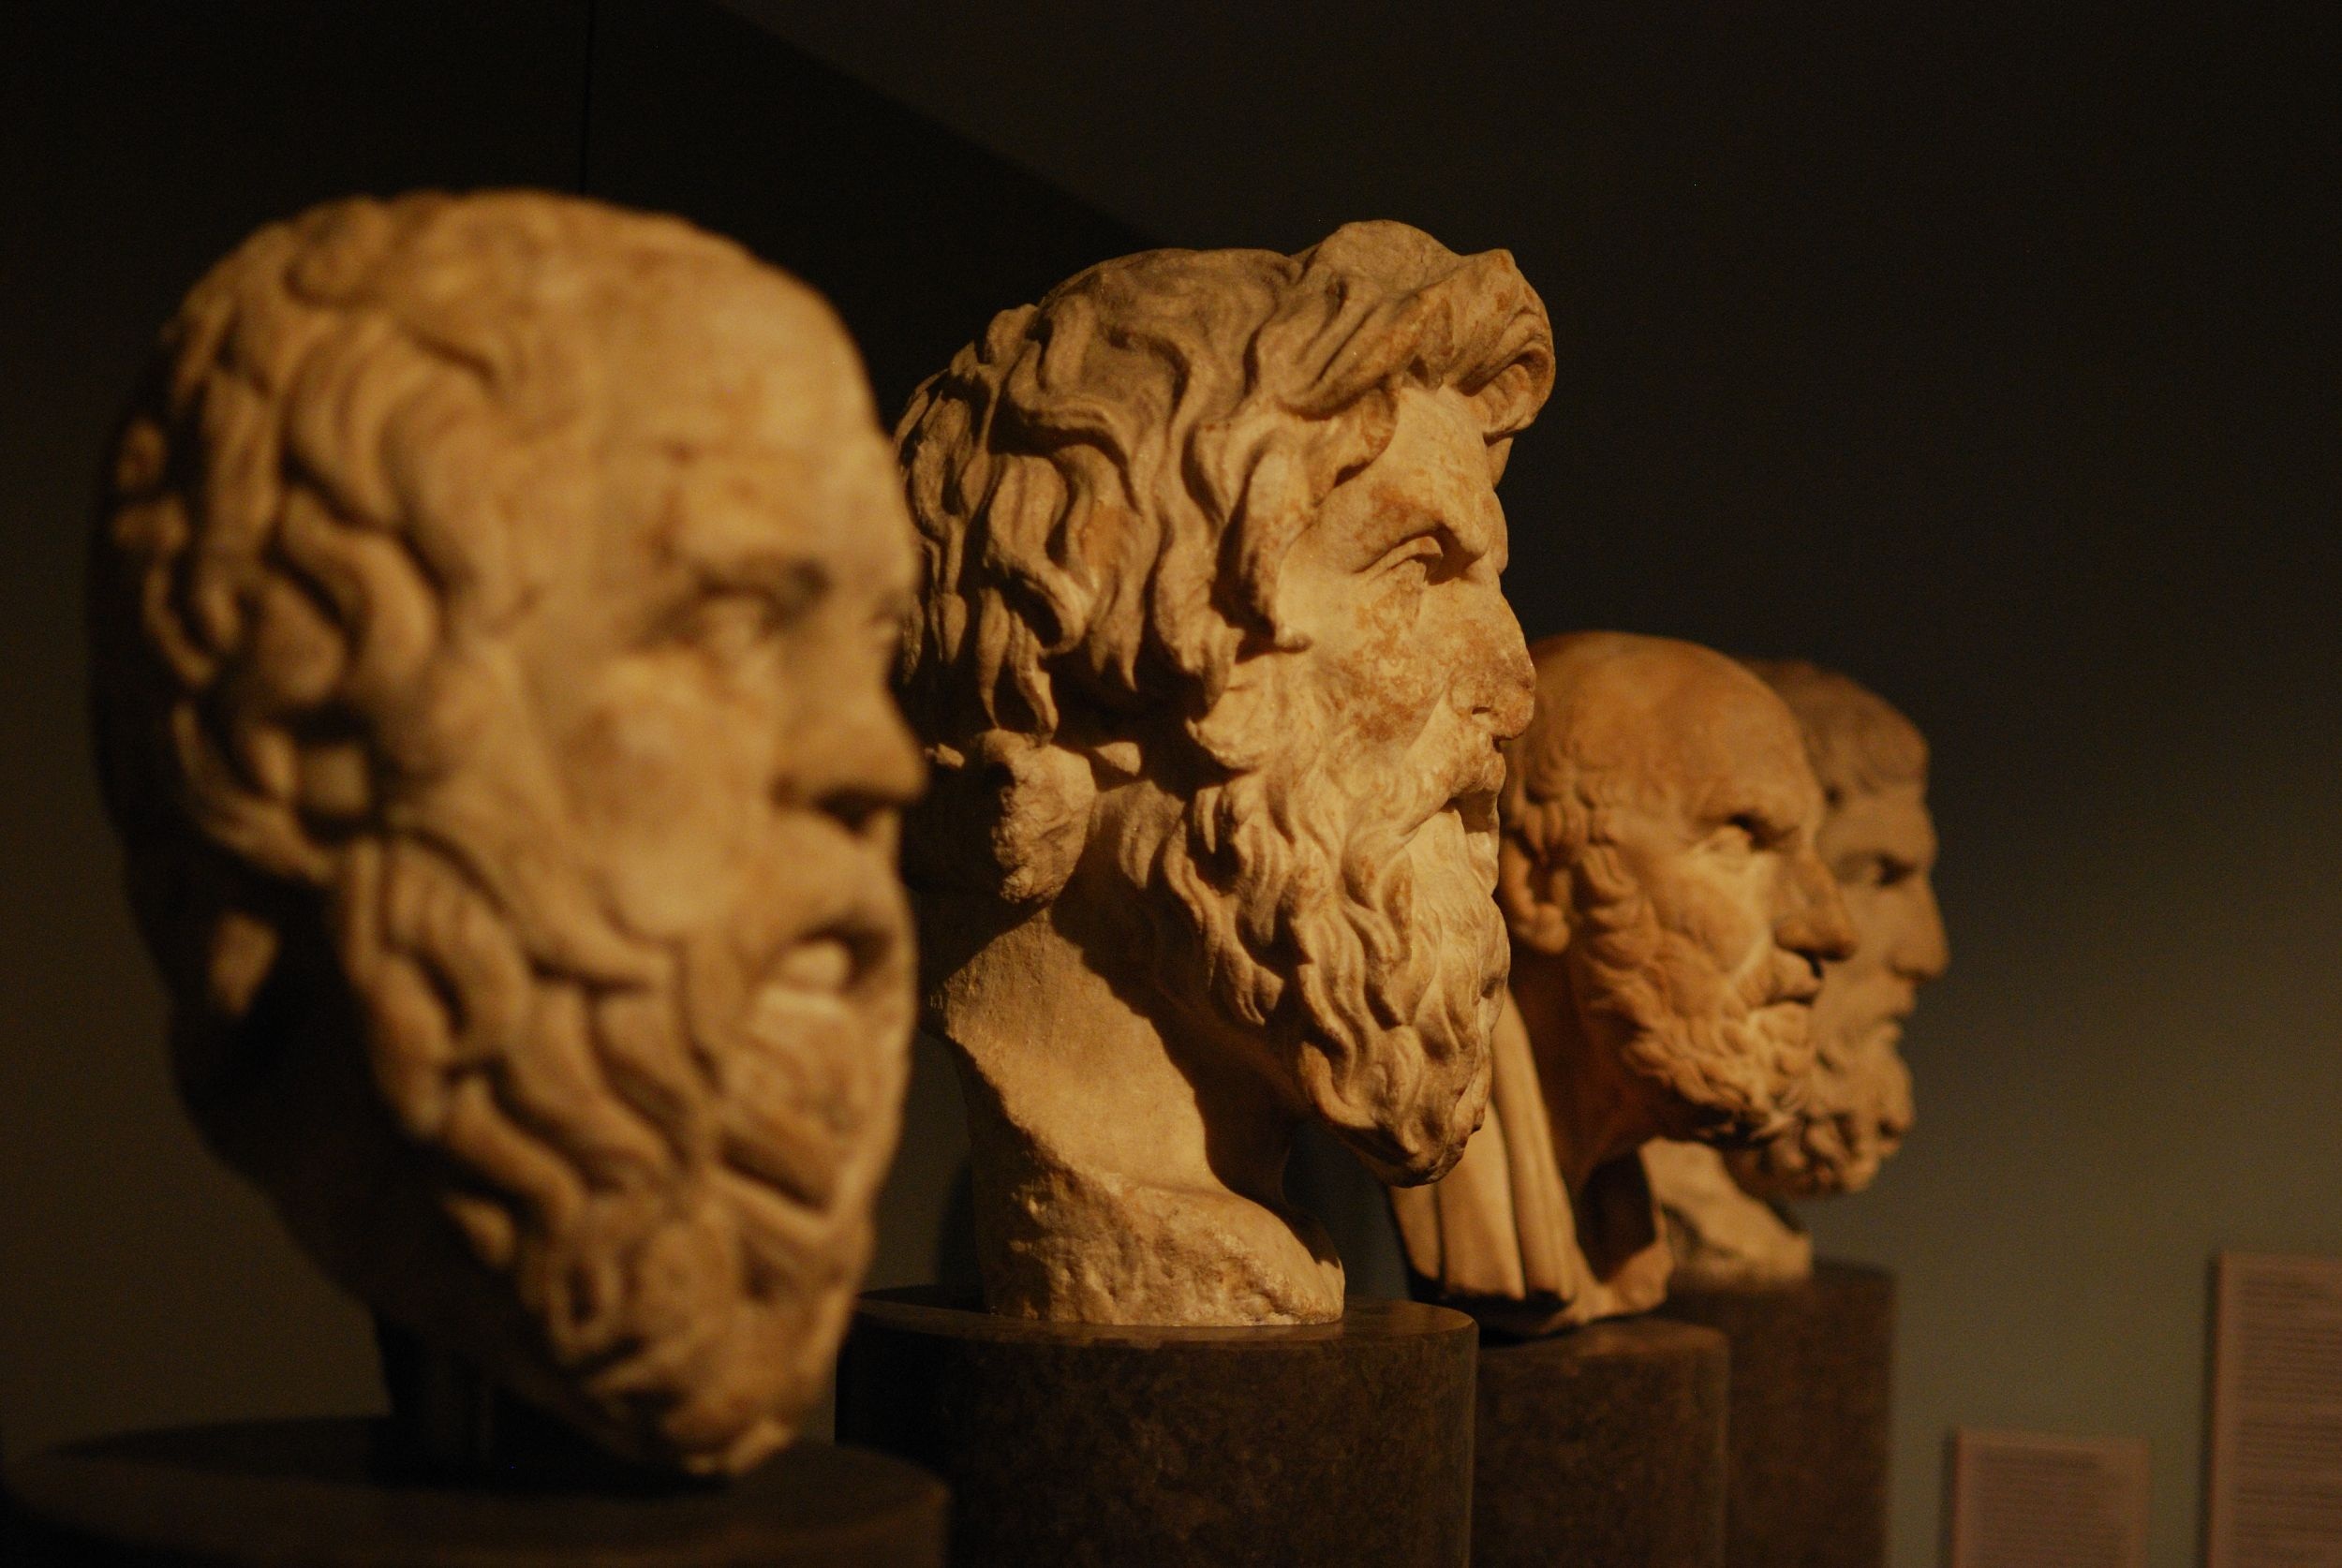
greek, human body, sculpture, art, philosophy, head, organ, carving, knowledge, greeks, ancient history, bustos, filsofia, aristotle, philosophers